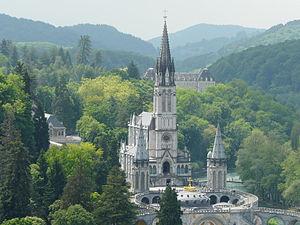
La basilique de l'Immaculée-Conception, Lourdes, Hautes-Pyrénées, France.